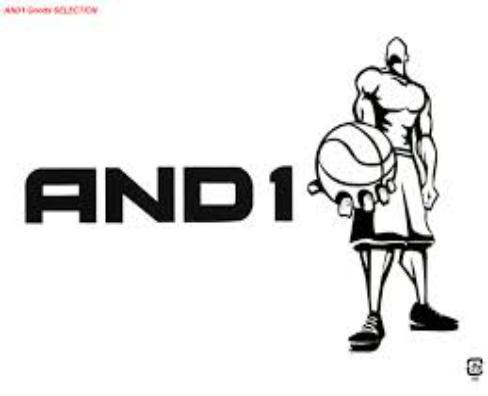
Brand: AND1
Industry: Clothes